Kermes (dye)

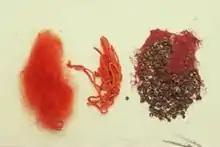
Wool dyed with the scale insect kermes

Out of the four kermes scale insects tested in Israel, the wingless female "Kermes echinatus" with her unhatched eggs still in her body yielded the brightest red colorant. The scale insect is first dried and ground to a powder. The dyestuff is then placed in a pot of water and cooked on a low heat, which turns the water red. The water is then strained and is ready for use. Those familiar with the dyeing technique have noted that before inserting the fabric into the bath containing the dye solution, the fabric is first dipped into a bath of dissolved alum, which, when added to the dye solution, gives to the fabric its bright reddish-orange color, besides serving as a mordant. Darker shades are achieved by repeating the dyeing process several times, having the fabric dry, and re-dyed.